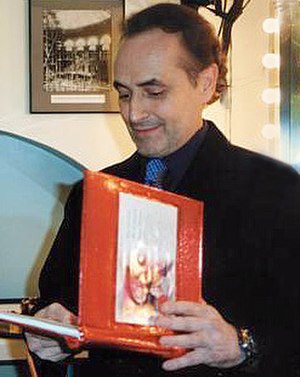
José Carreras
José Carreras i forbindelse med en koncert i Royal Albert Hall, London.
José Carreras er en spansk operasanger.